Yesterday's Guys Used No Arsenic

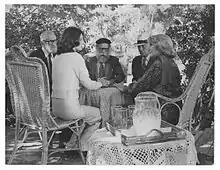
Still with Bárbara Mujíca, Mario Soffici, Narciso Ibáñez Menta, Arturo García Buhr, and Mecha Ortíz

Yesterday's Guys Used No Arsenic is a 1976 Argentine black comedy crime film directed by José A. Martínez Suárez. The film was selected as the Argentine entry for the Best Foreign Language Film at the 49th Academy Awards, but was not accepted as a nominee.